Heart-spotted woodpecker

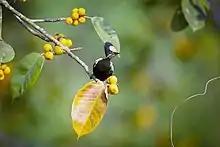
Female heart spotted woodpecker on a fig tree at Dandeli tiger reserve, India

A small, uniquely shaped, black and buff woodpecker with a large crest making the head look large for the short body and tail. Both males and females are predominantly black with heart-shaped black spots on white shoulders with broad white scapular patches and barring of flight feathers. The female has the forehead and crown buffy white while on males it is black with small white dots. The throat is whitish and the underparts are dark olive grey. A tuft of feathers on the back are specialized and are lipid rich which causes the feathers to stick together in preserved specimens. These special feathers or "fat quills" sometimes make the rump feathers appear buff and may be a form of "cosmetic colouration" and the secretion is said to have a pleasant smell but the functional significance is unknown.